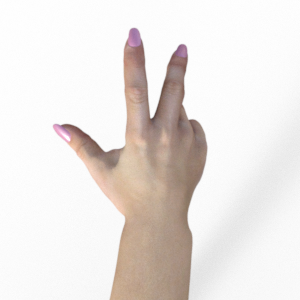
Label: scissors